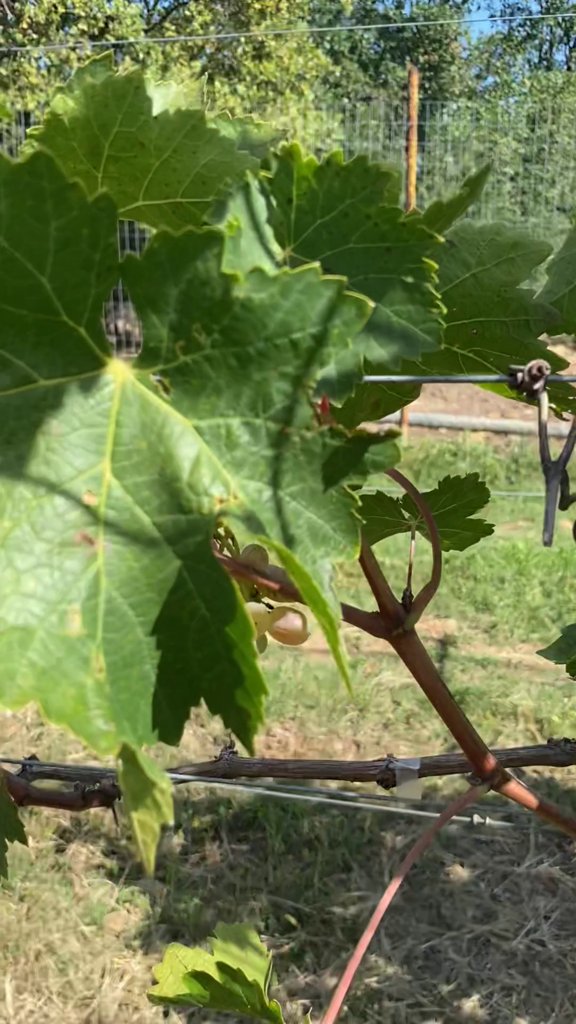
Berries visible: 5
Grape clusters: 1